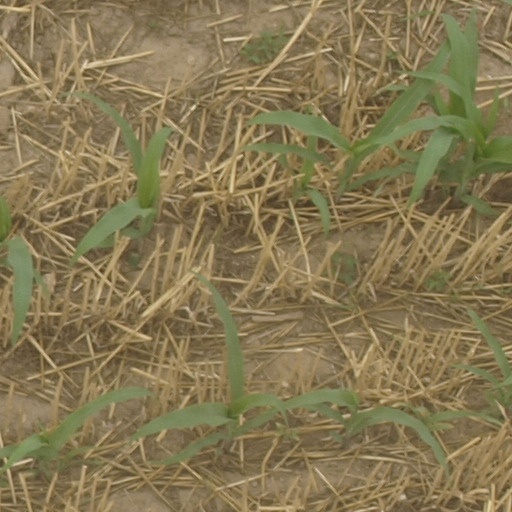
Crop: maize; corn